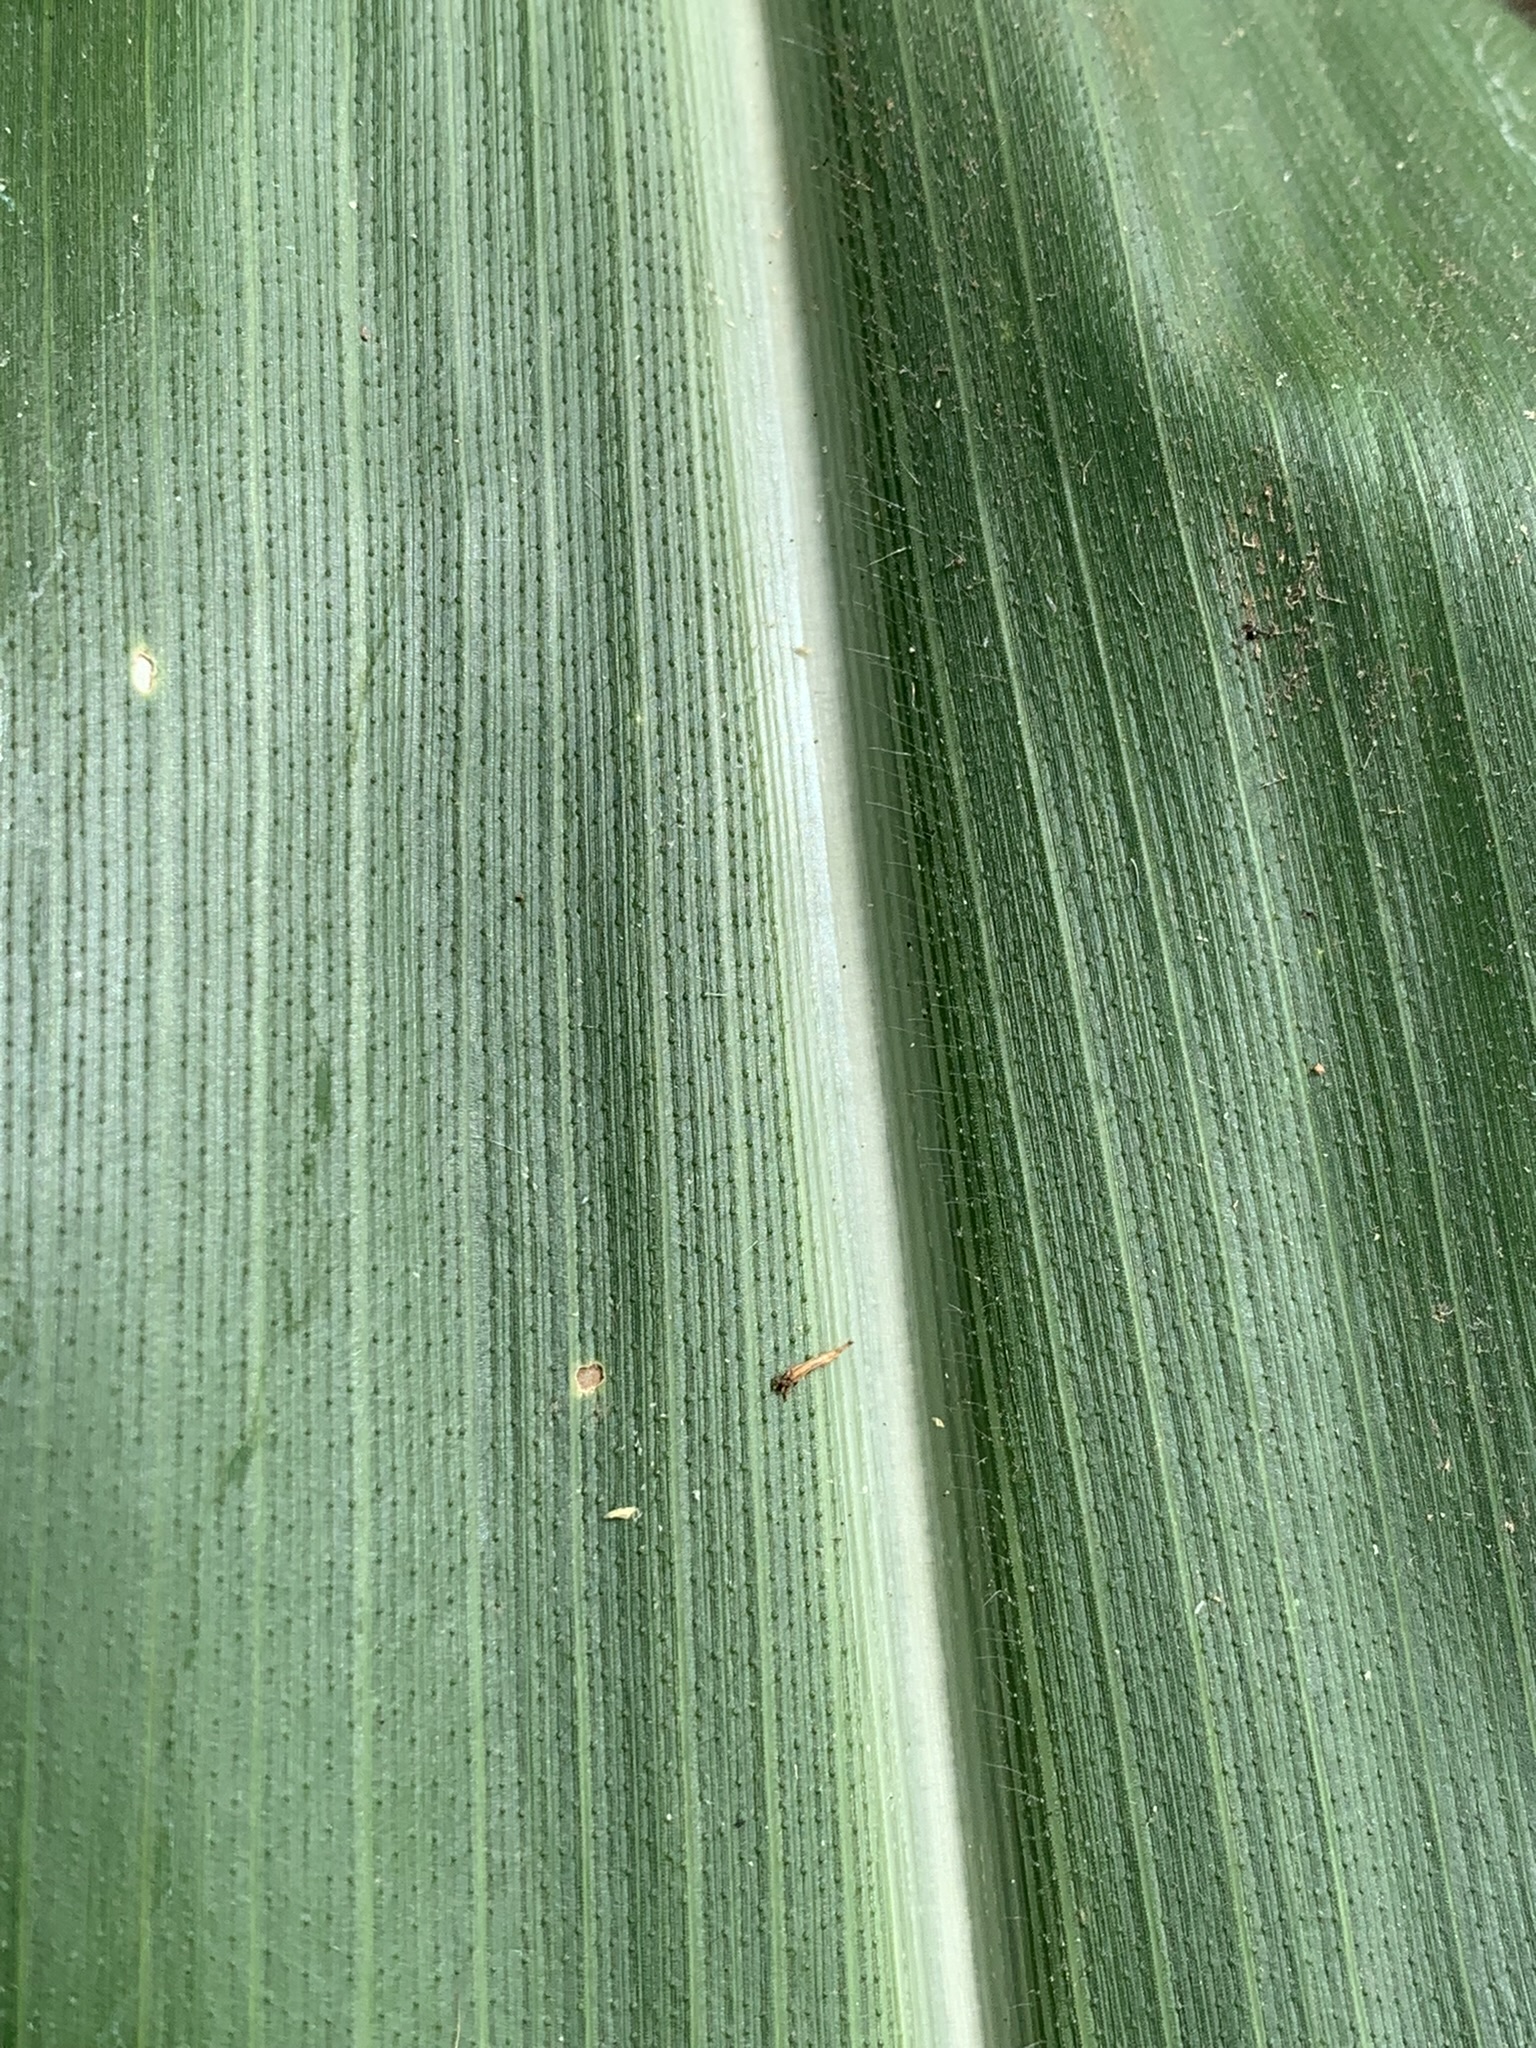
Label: Healthy